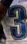
Number: 3